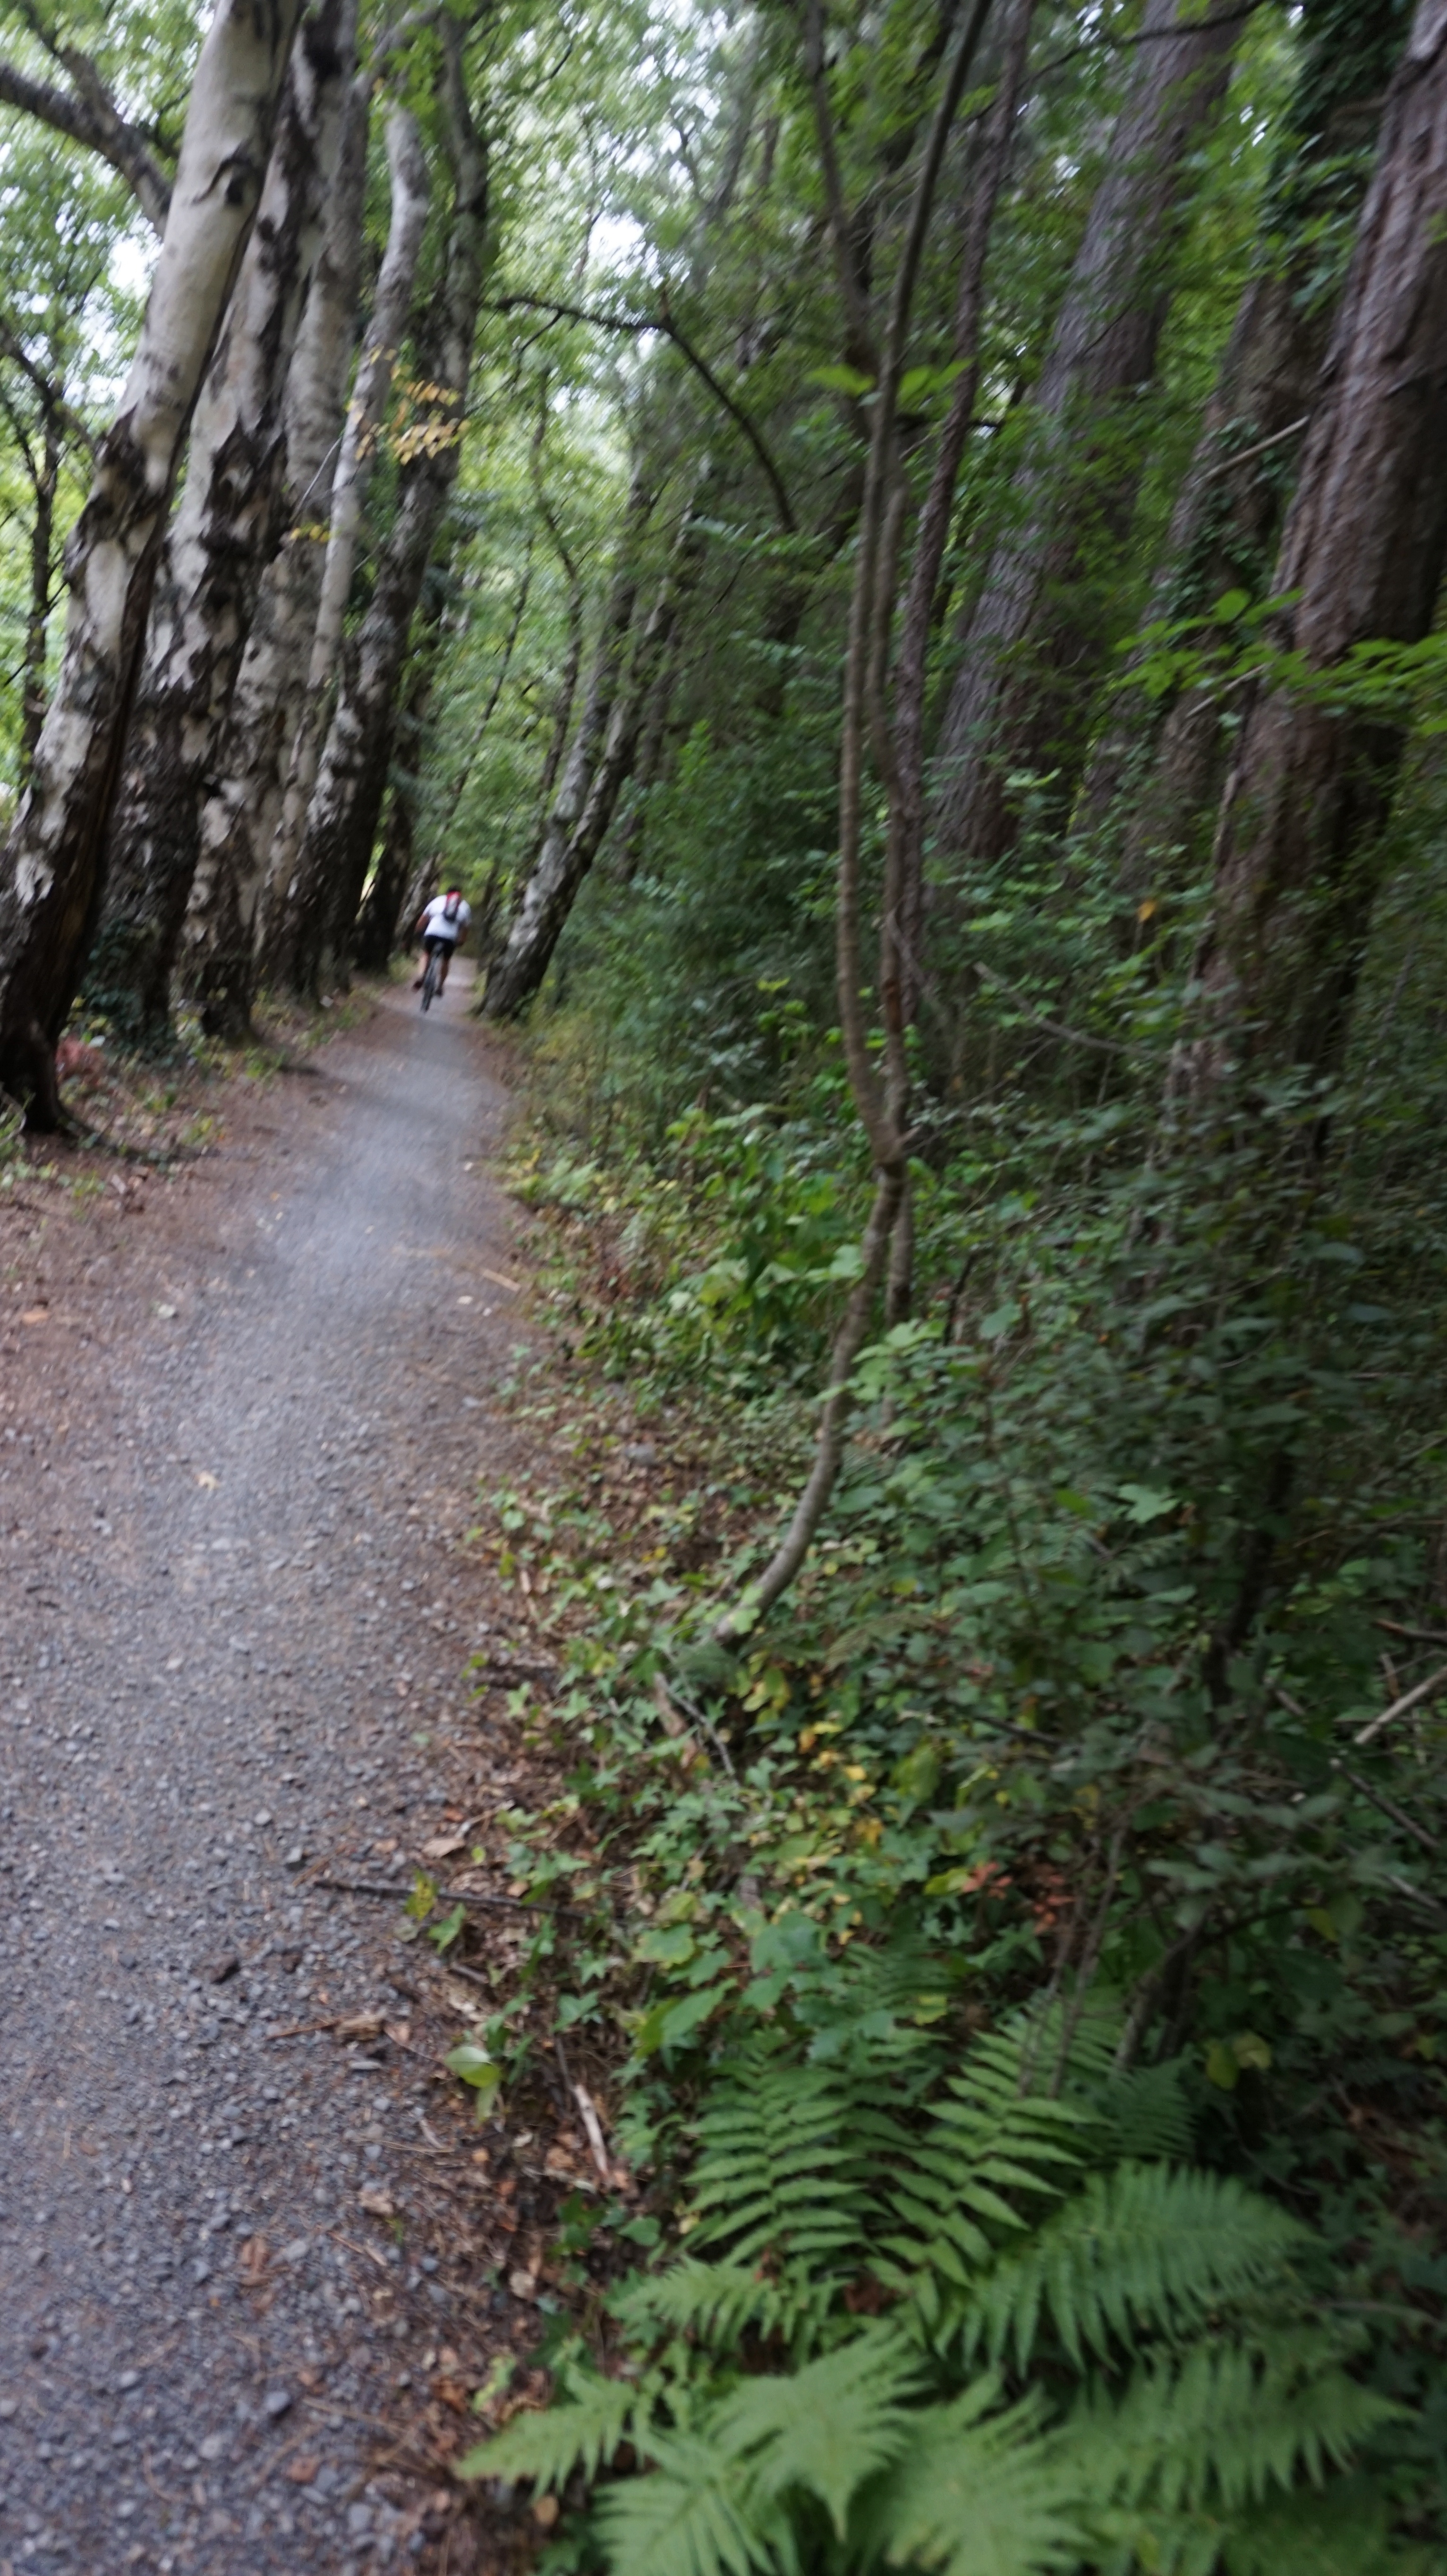
tree, forest, wilderness, plant, trail, leaf, flower, stream, green, jungle, flora, vegetation, rainforest, woodland, habitat, ecosystem, biome, old growth forest, natural environment, woody plant, temperate broadleaf and mixed forest, temperate coniferous forest